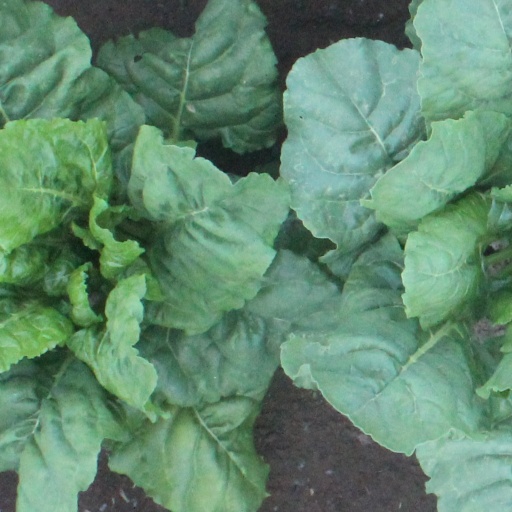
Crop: sugar beet